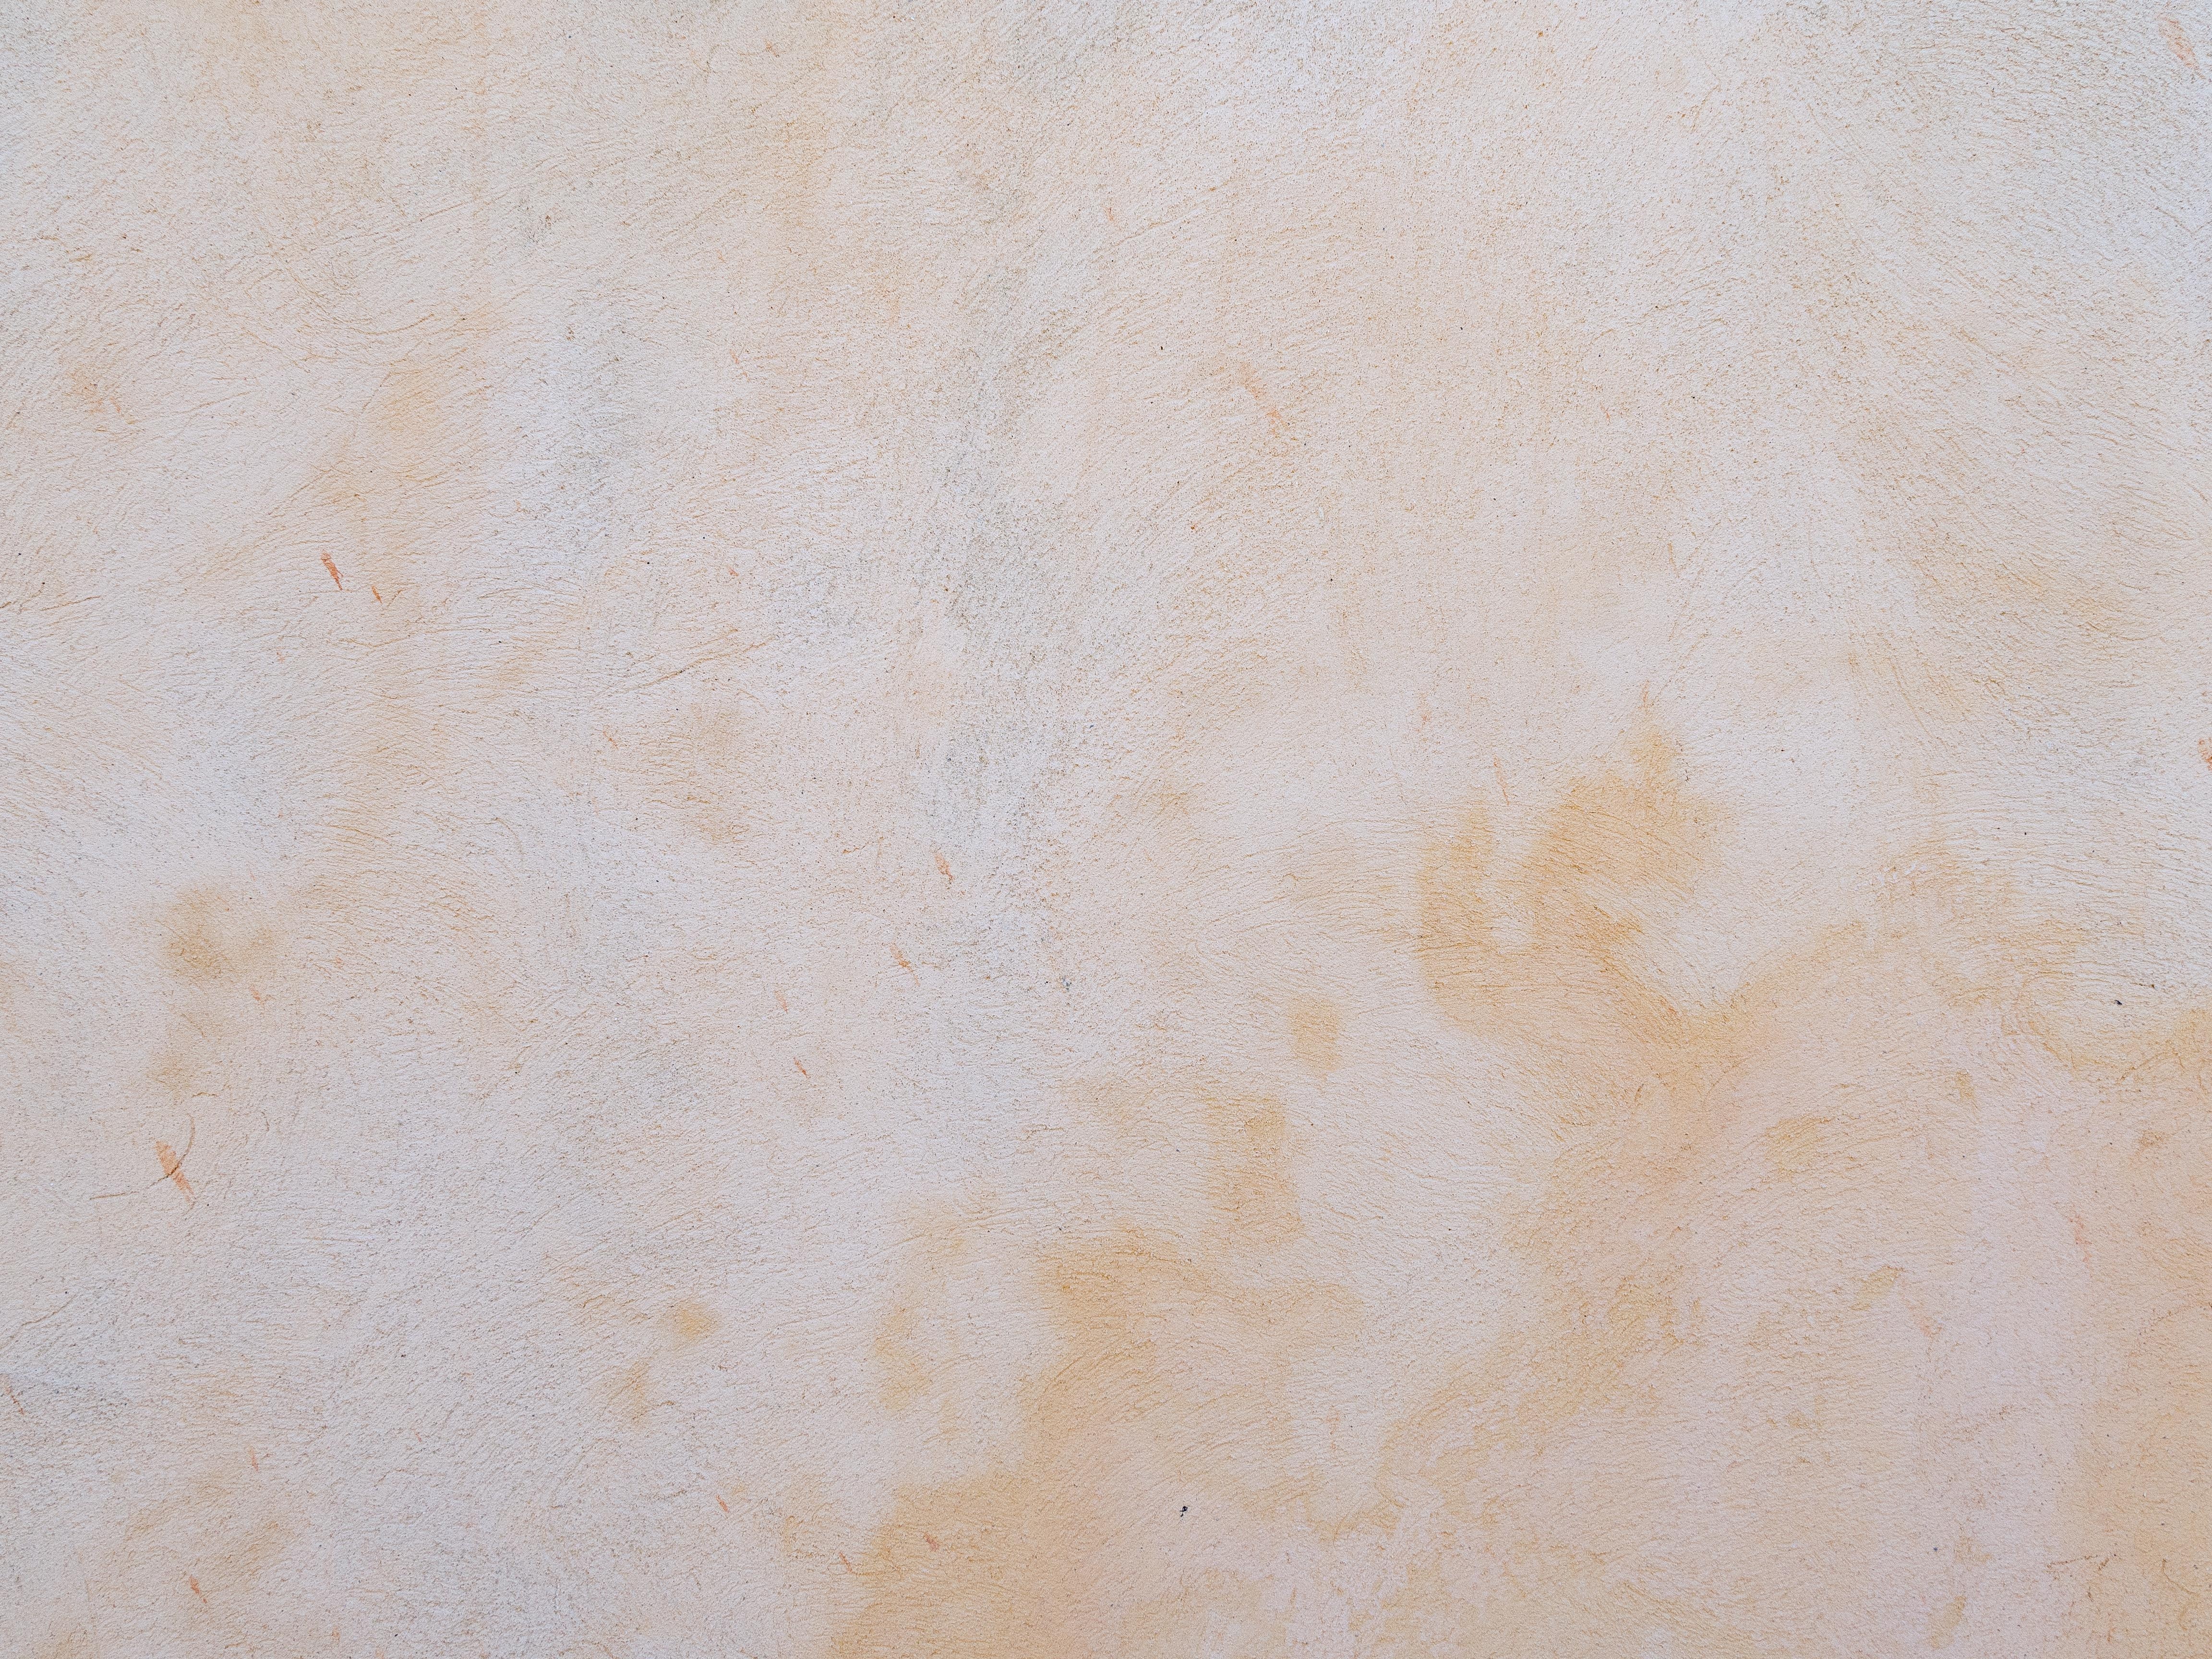
wood, texture, floor, wall, stone, tile, material, hardwood, flooring, wood flooring, laminate flooring